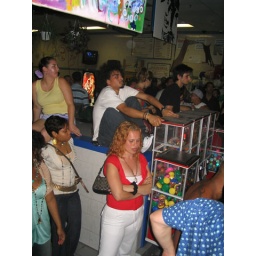
he was dancing with the gumball machine.. and that girl in the red droped a spraycan from her purse